ScienTOMogy

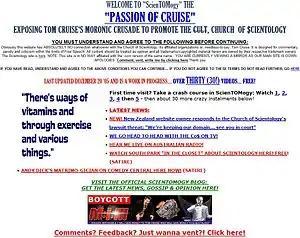
Screenshot of ScienTOMogy,November 11, 2005

ScienTOMogy was a New Zealand–based parody site lampooning actor Tom Cruise's involvement with Scientology. Initially hosted at the domain name scientomogy.info, the site was created in 2005 in response to the extensive media publicity surrounding Cruise's appearances on "The Oprah Winfrey Show" and "The Today Show".